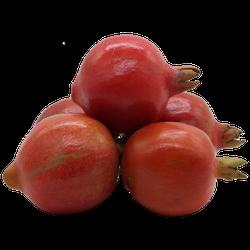
Label: Pomegranate